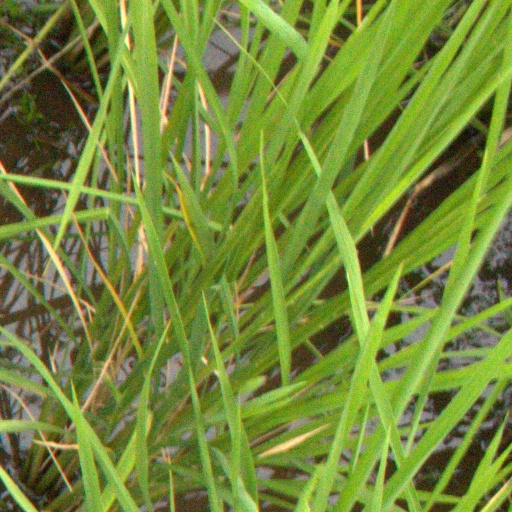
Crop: rice